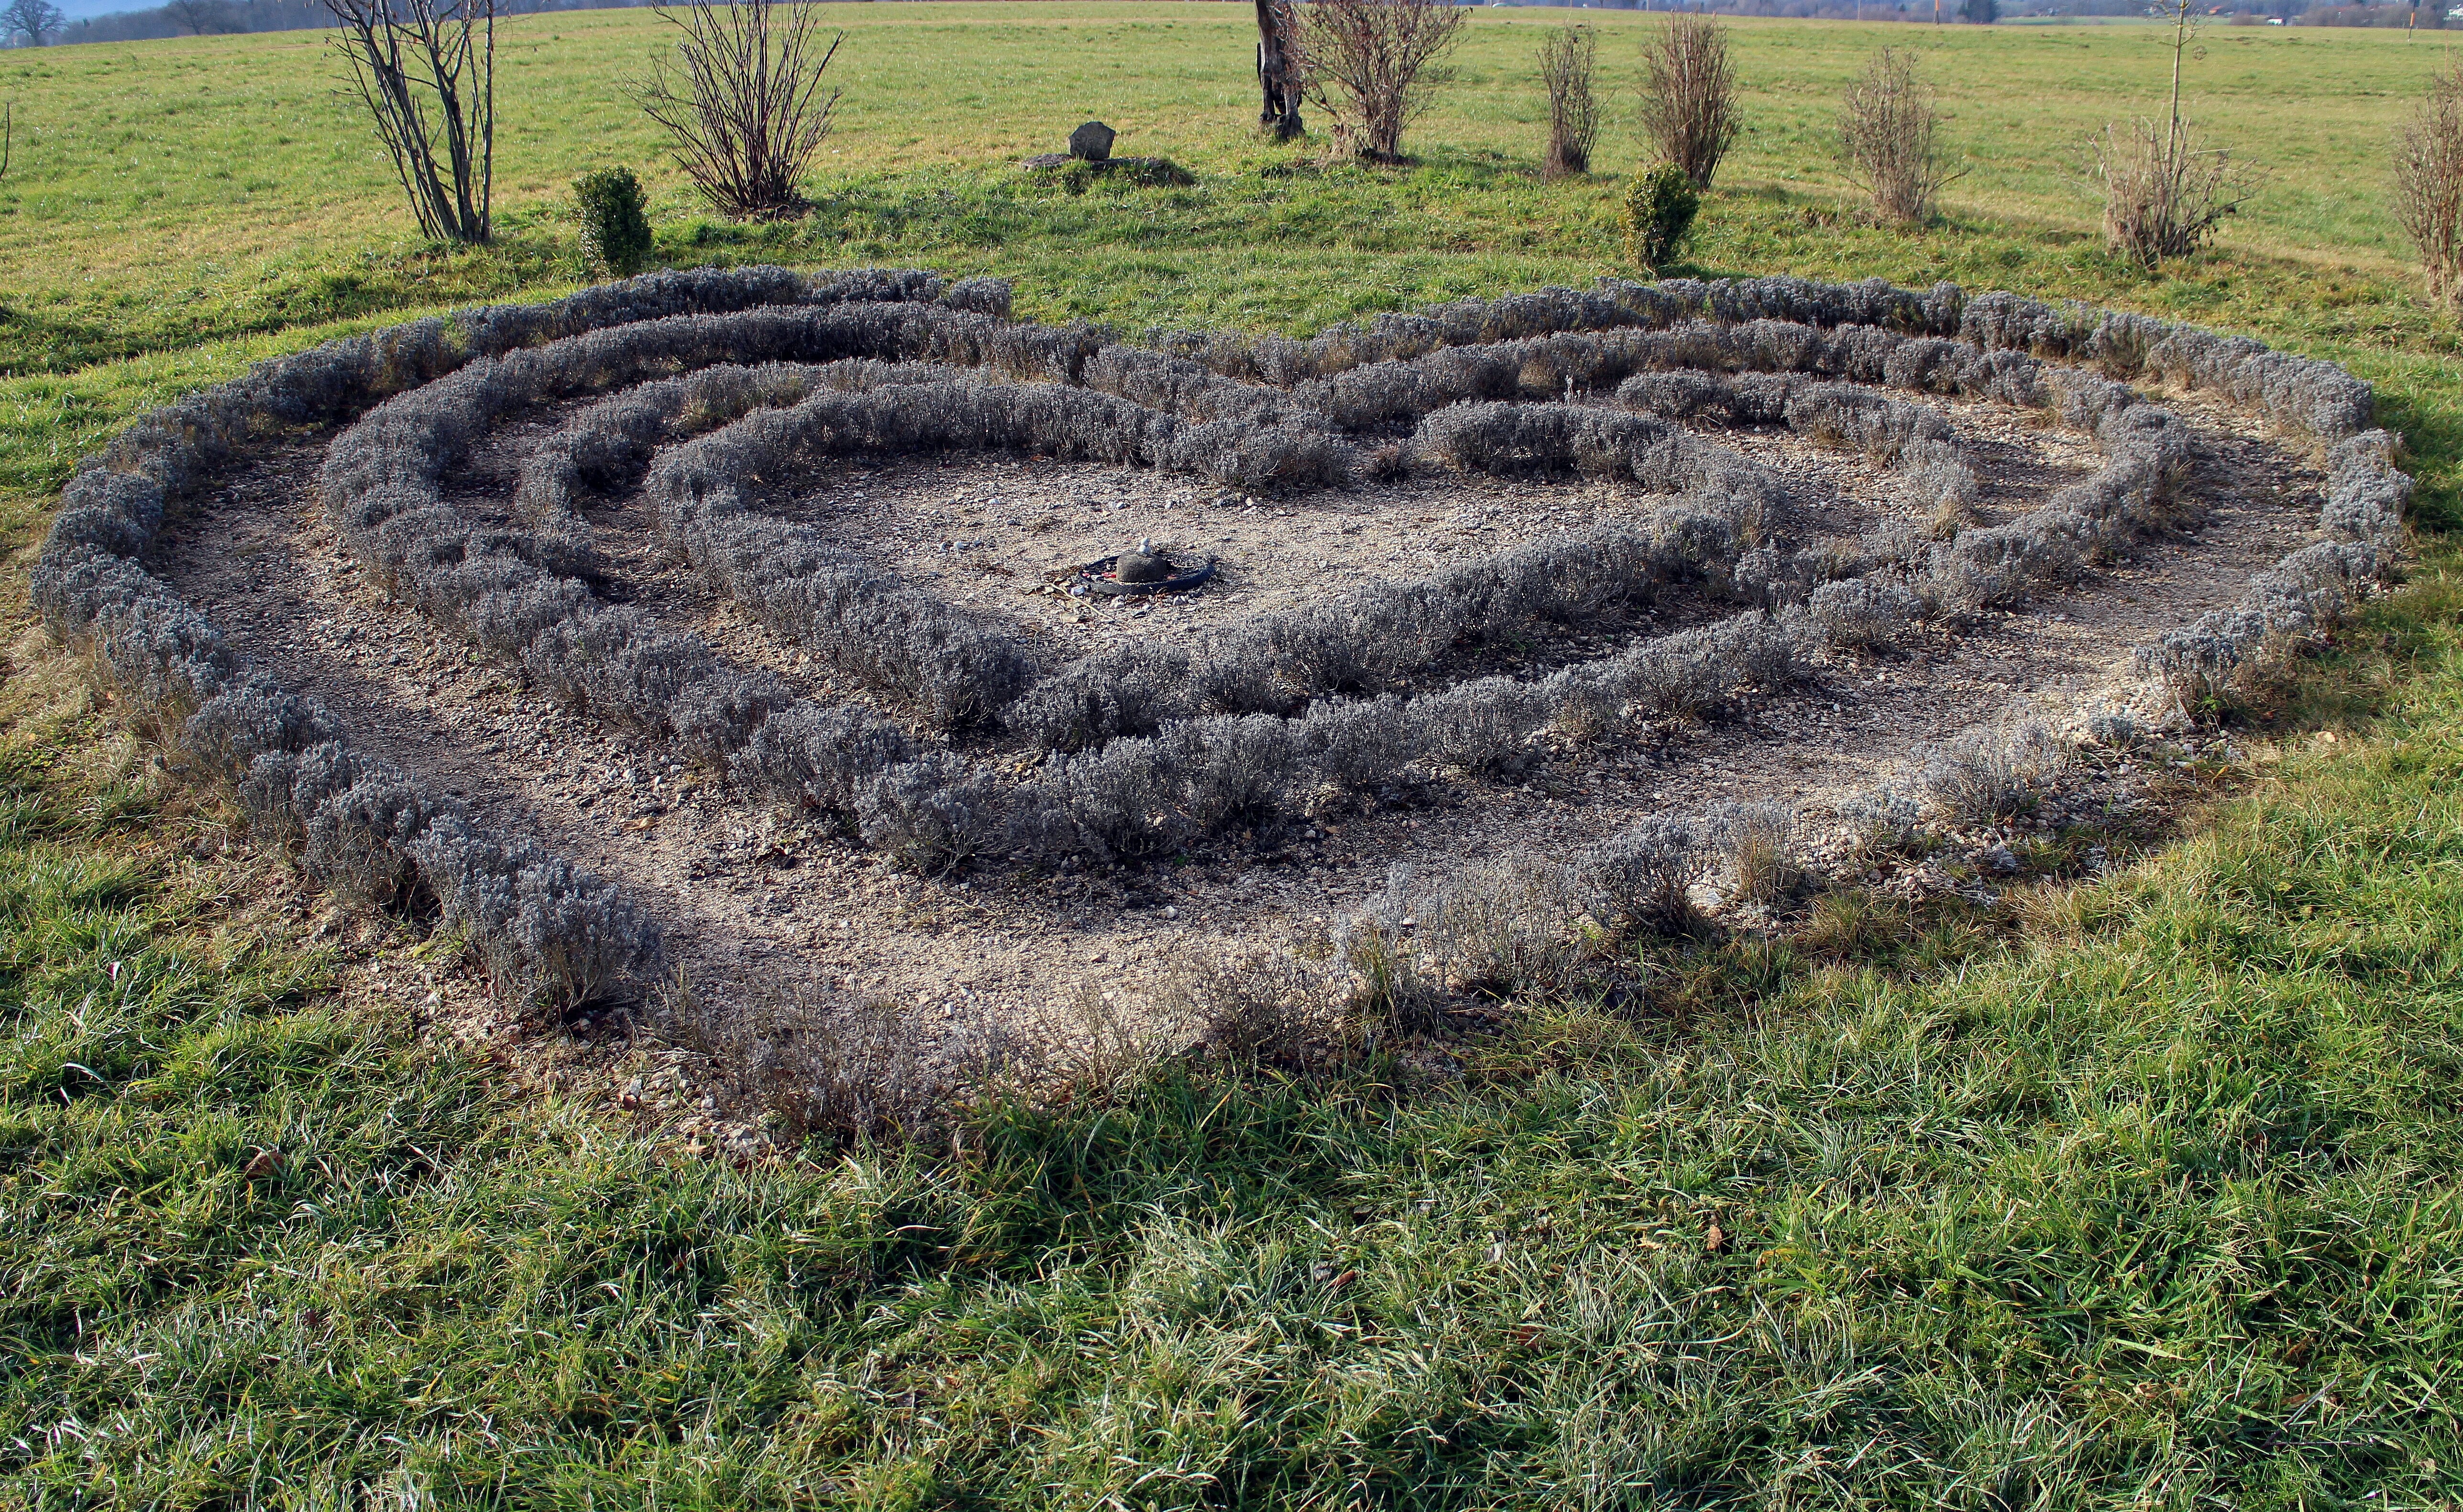
nature, grass, plant, field, lawn, meadow, love, heart, symbol, soil, agriculture, garden, shrub, planting, ecosystem, outdoor structure